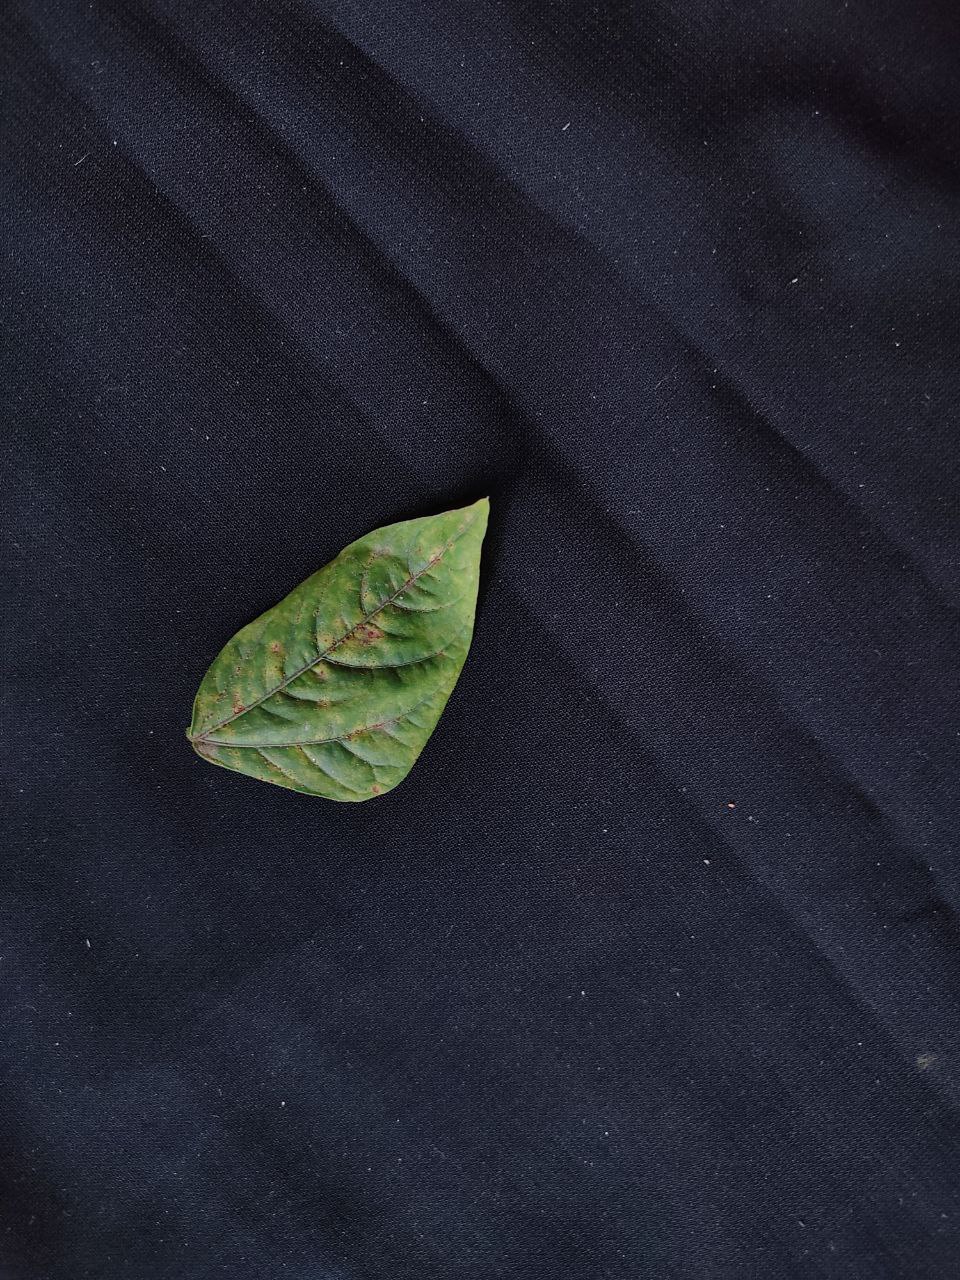
Crop: cowpea
Leaf condition: Septoria leaf spot